John Van Buren

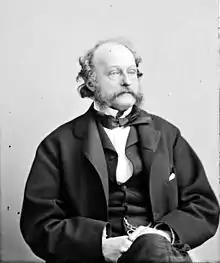
John Van Buren, 1855–1865

John Van Buren (February 18, 1810 – October 13, 1866) was an American lawyer, official and politician. In addition to serving as a key advisor to his father, President Martin Van Buren, he was also Attorney General of New York from 1845 to 1847.